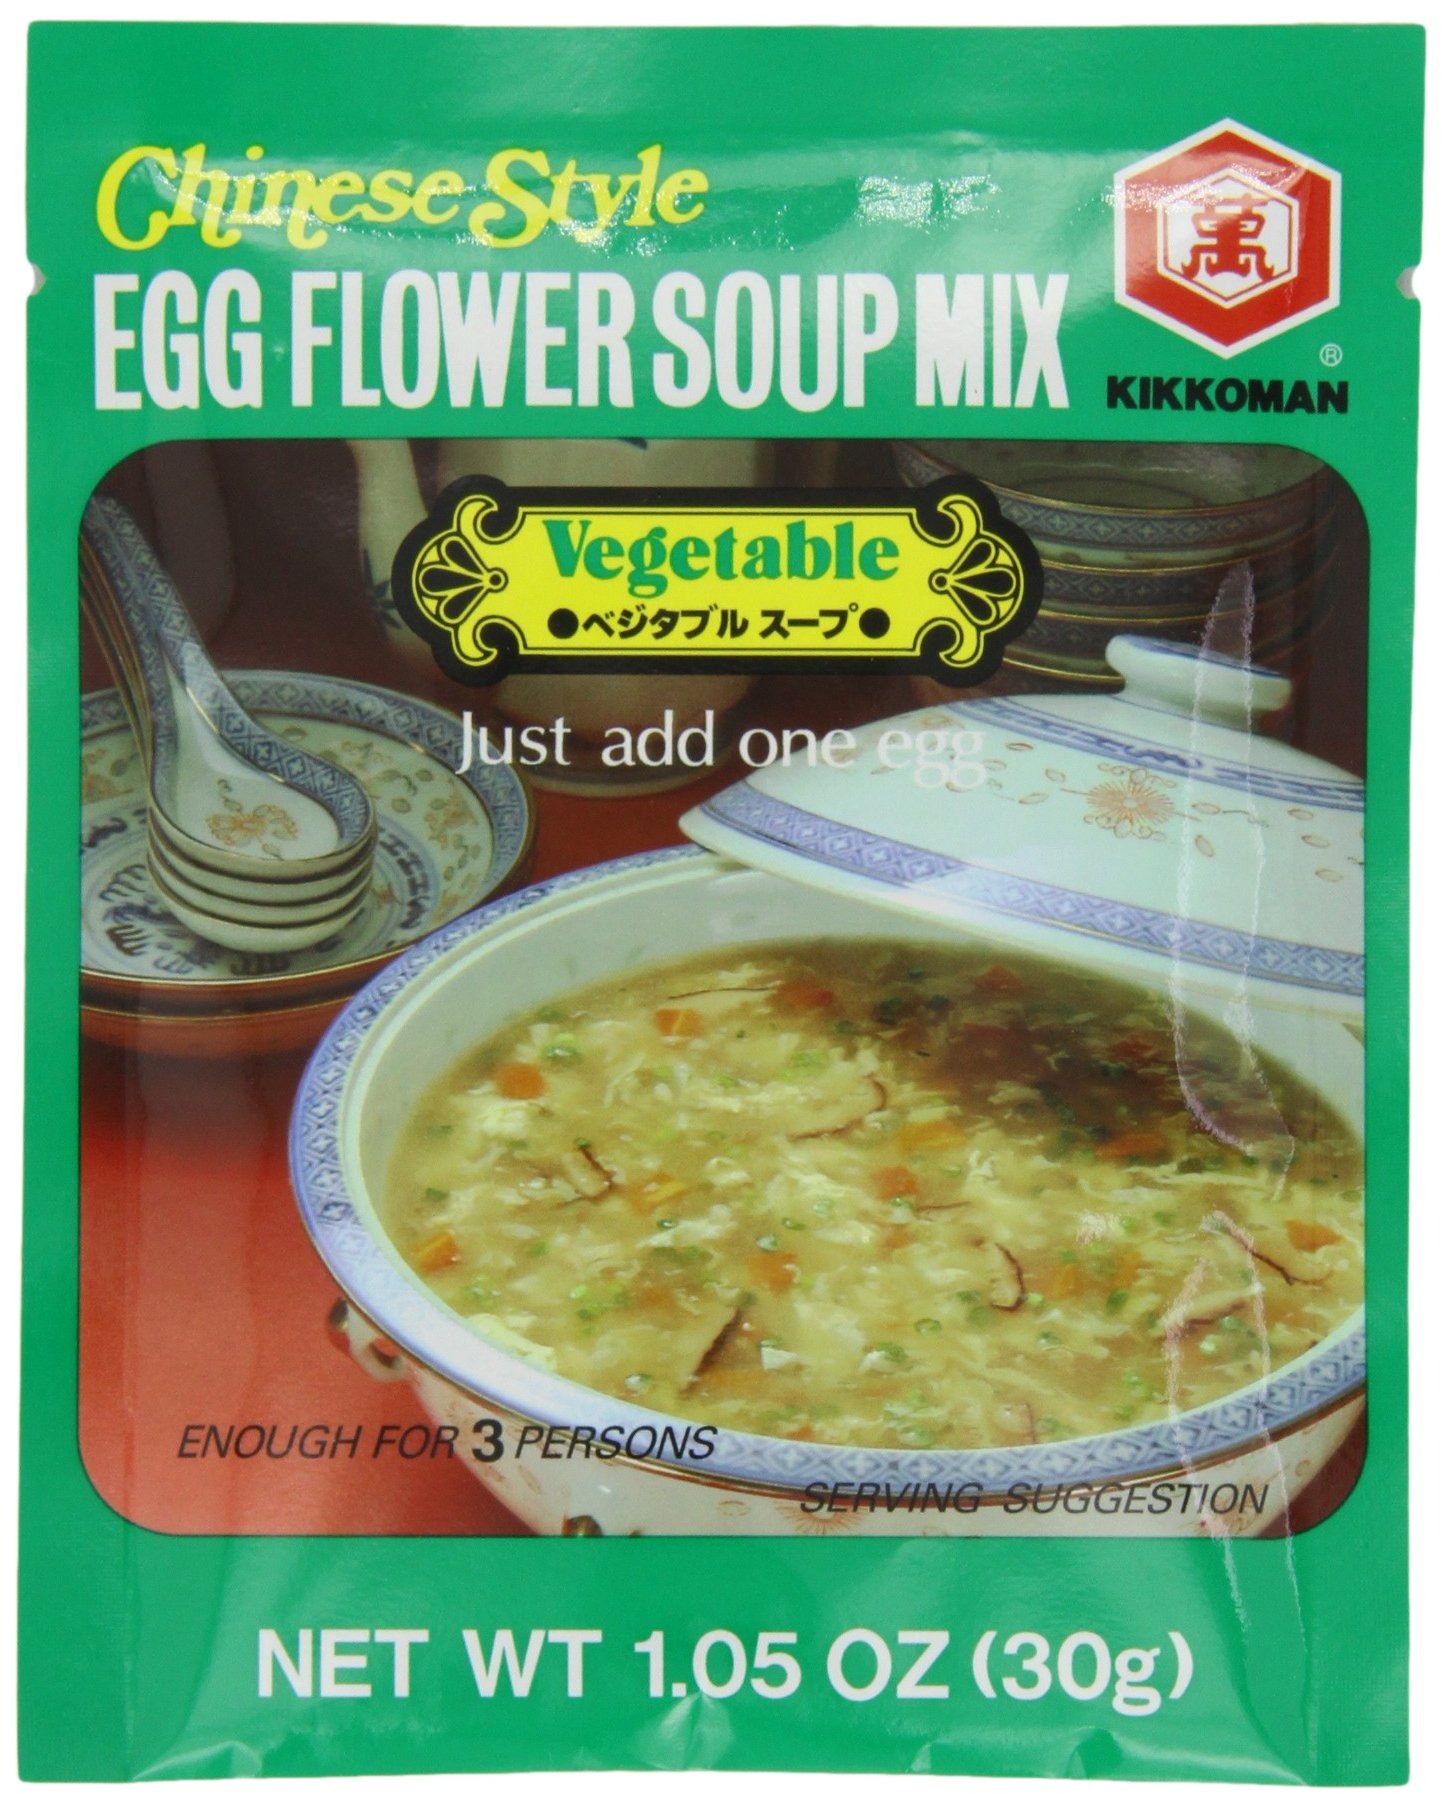
Item Name: Kikkoman Egg Flower Soup Mix, Vegetable, 1.05 Ounce
Bullet Point: Kikkoman Egg Flower Soup Mix, Vegetable, 1.05 Ounce
Value: 1.05
Unit: ounce

Price: 2.32